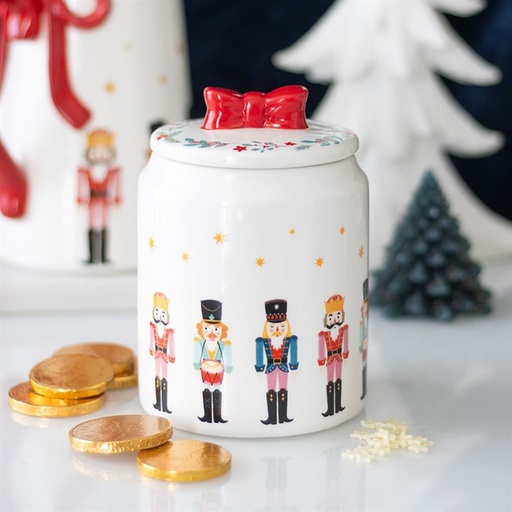
Nutcracker Storage Jar with Bow
Add a touch of festive charm to the kitchen with this delightful ceramic storage jar, featuring a nutcracker design and complete with a decorative red bow on the lid. Perfect for storing biscuits, sweets, or seasonal treats, this jar is both practical and a beautiful addition to Christmas decor. Food safe. Handwash only.
Category: Home & Garden > Kitchen & Dining > Food Storage > Cookie Jars